Edgar Honetschläger

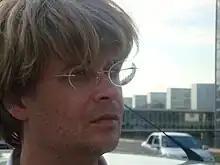
Edgar Honetschläger.

Edgar Honetschläger is an Austrian artist, filmmaker, environmental activist and is the co-creator of "Chickens Suit", a clothing range for chickens.